San Jacinto Monument

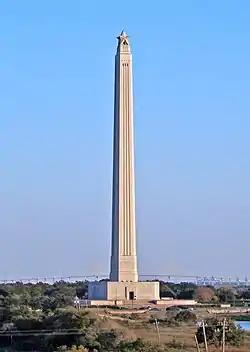
The San Jacinto Monument in 2007

The San Jacinto Monument is a column located on the Houston Ship Channel in unincorporated Harris County, Texas, about 16 miles due east of downtown Houston. The octagonal Art Deco spire is topped with a , 220-ton Lone Star – the symbol of Texas. The memorial commemorates the site of the Battle of San Jacinto, the decisive engagement of the Texas Revolution.